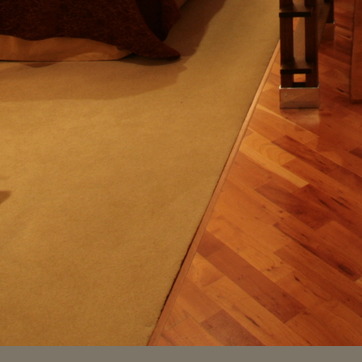
Material: carpet